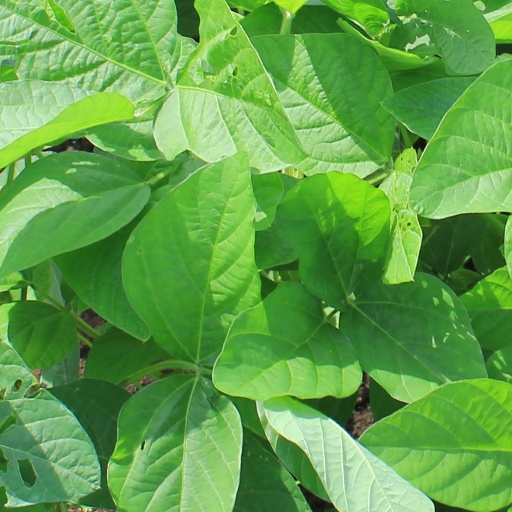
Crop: soybean